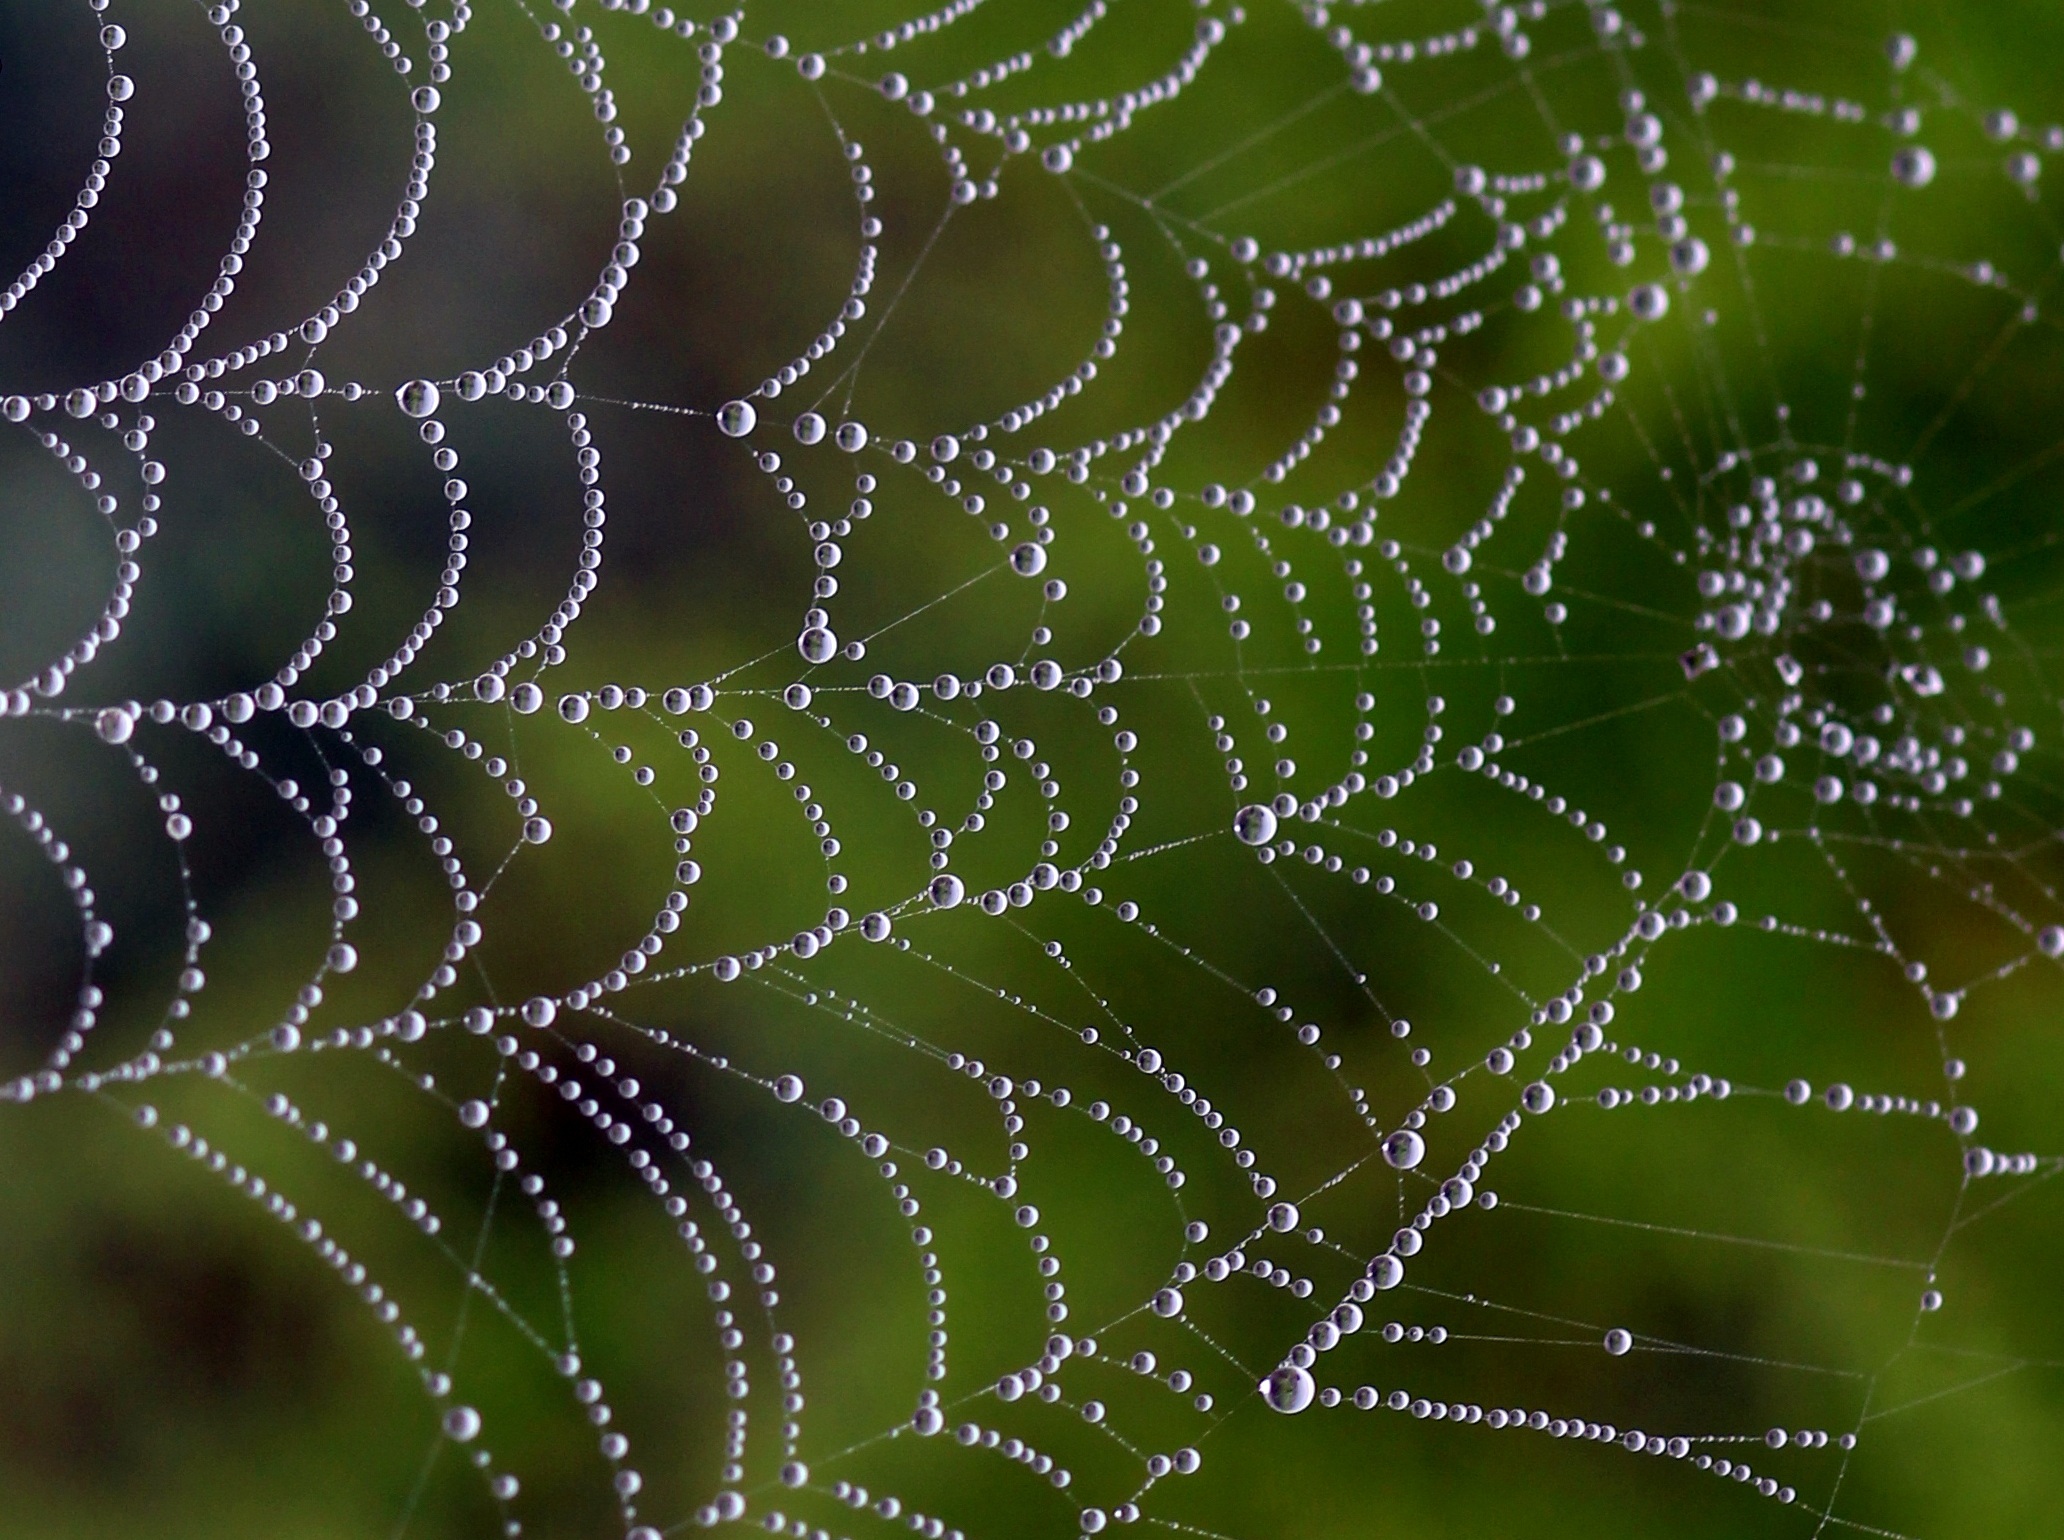
water, nature, dew, green, fauna, material, invertebrate, spider web, spider, place, arachnid, drops, moisture, macro photography, arthropod